Marooned off Vesta

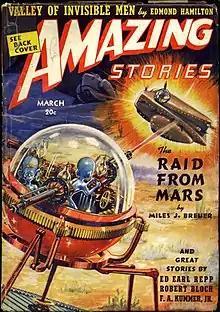
1939 March issue of Amazing Stories, where the story was originally published

"Marooned off Vesta" is a science fiction short story by American writer Isaac Asimov. It was the third story he wrote, and the first to be published. Written in July 1938 when Asimov was 18, it was rejected by "Astounding Science Fiction" in August, then accepted in October by "Amazing Stories", appearing in the March 1939 issue. Asimov first included it in his 1968 story collection "Asimov's Mysteries", and subsequently in the 1973 collection "The Best of Isaac Asimov".